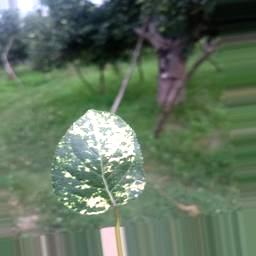
Label: Apple_Mosaic